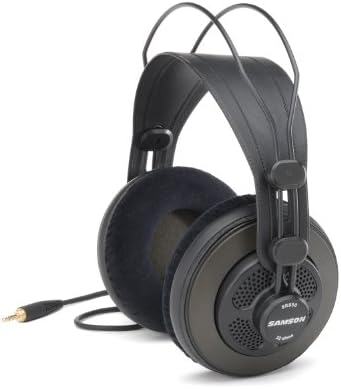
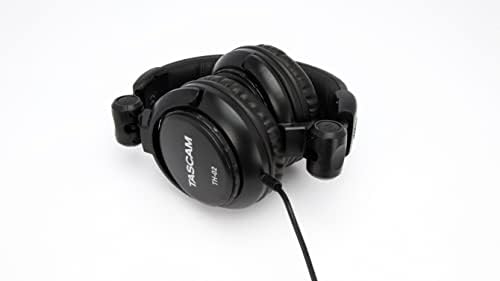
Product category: headphones
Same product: no